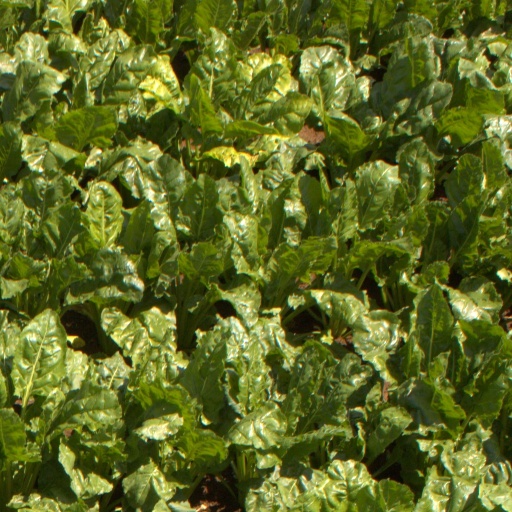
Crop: sugar beet